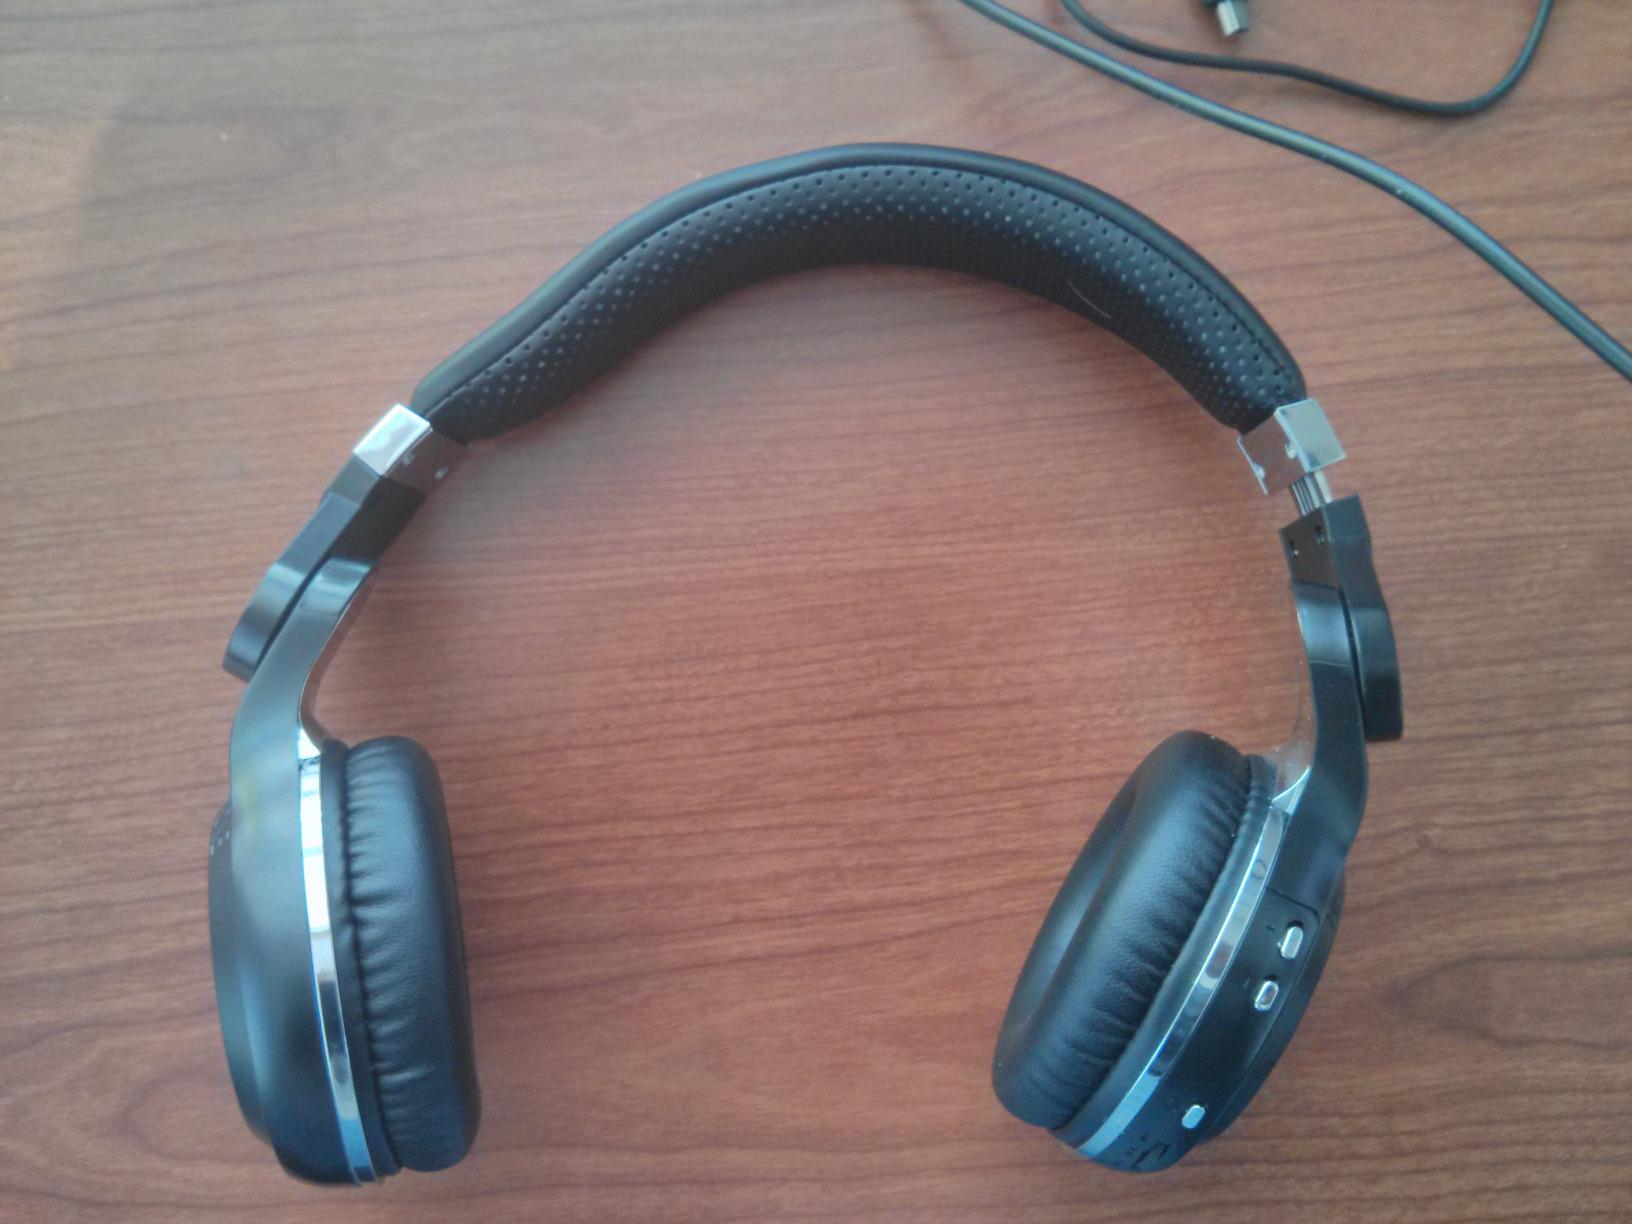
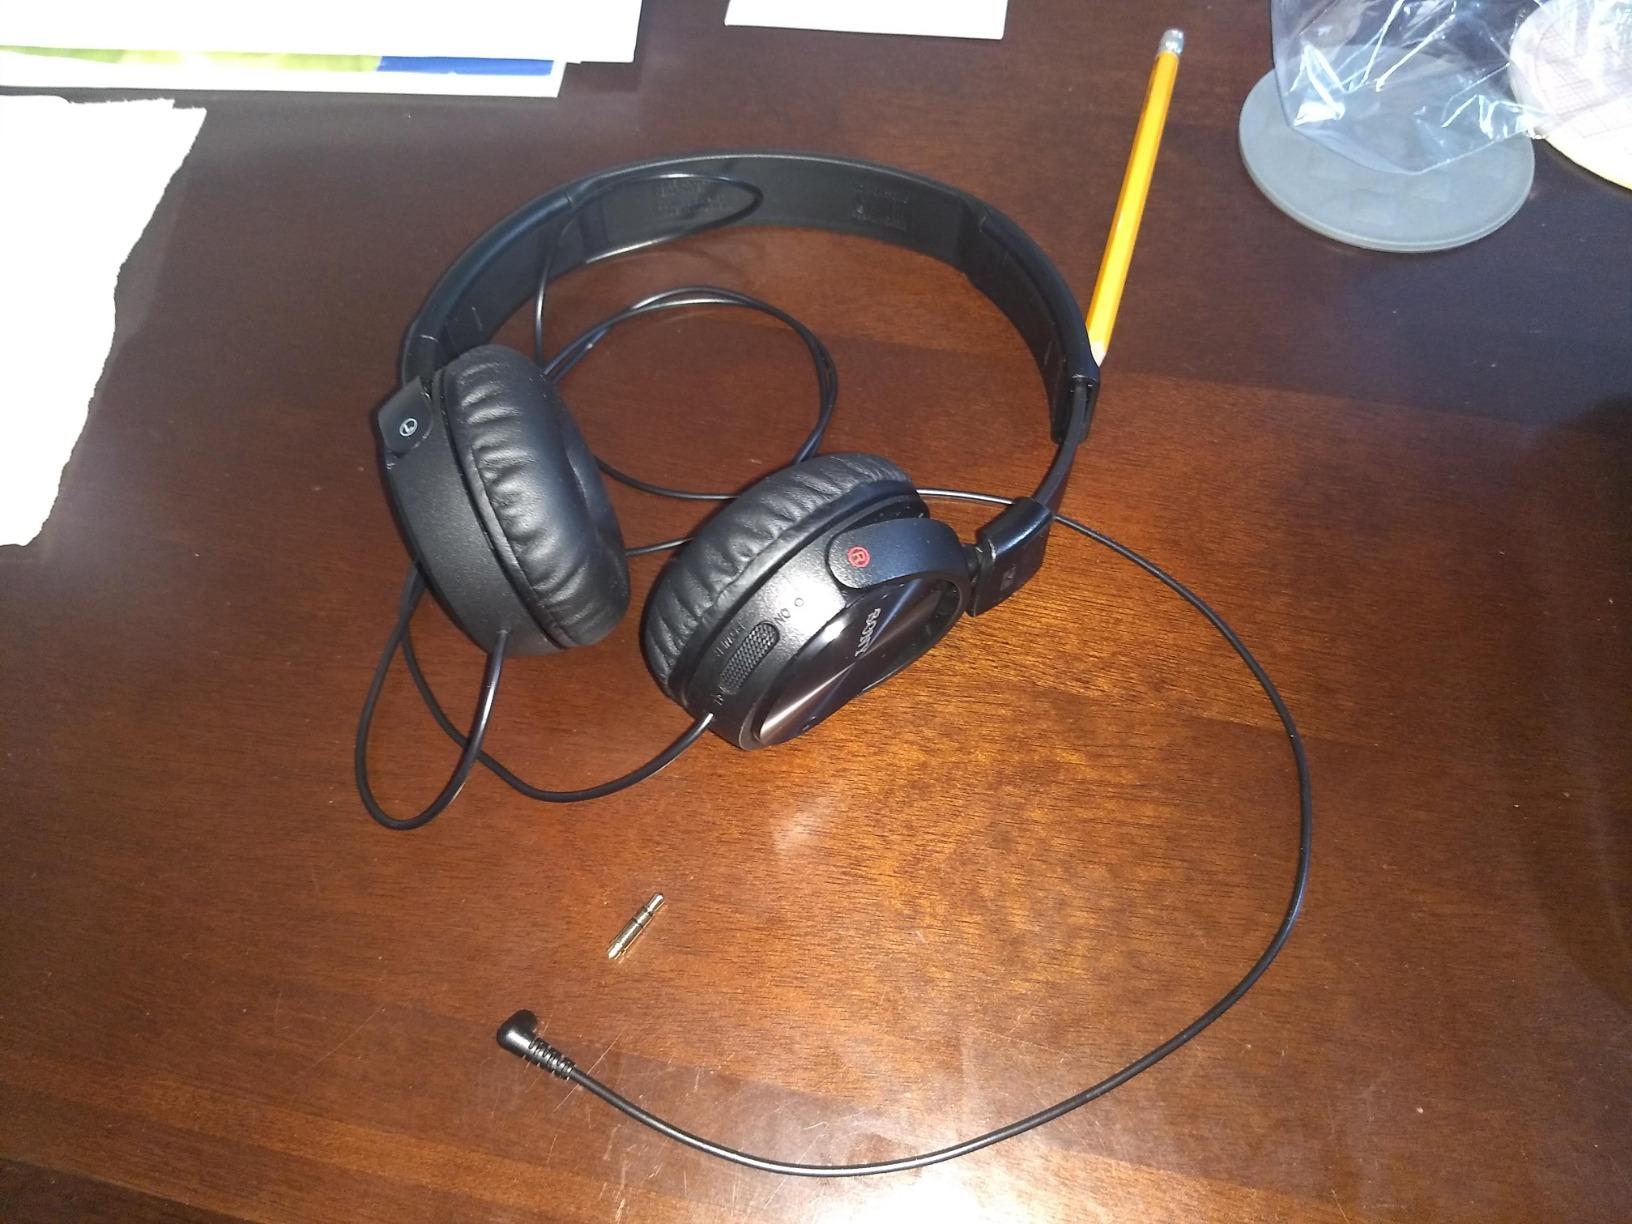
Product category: headphones
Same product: no